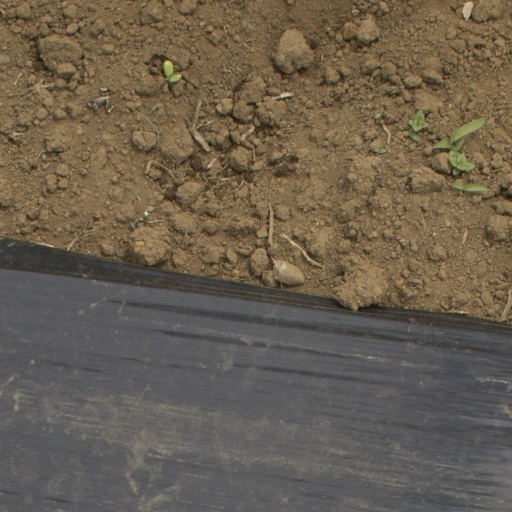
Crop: Jerusalem artichoke